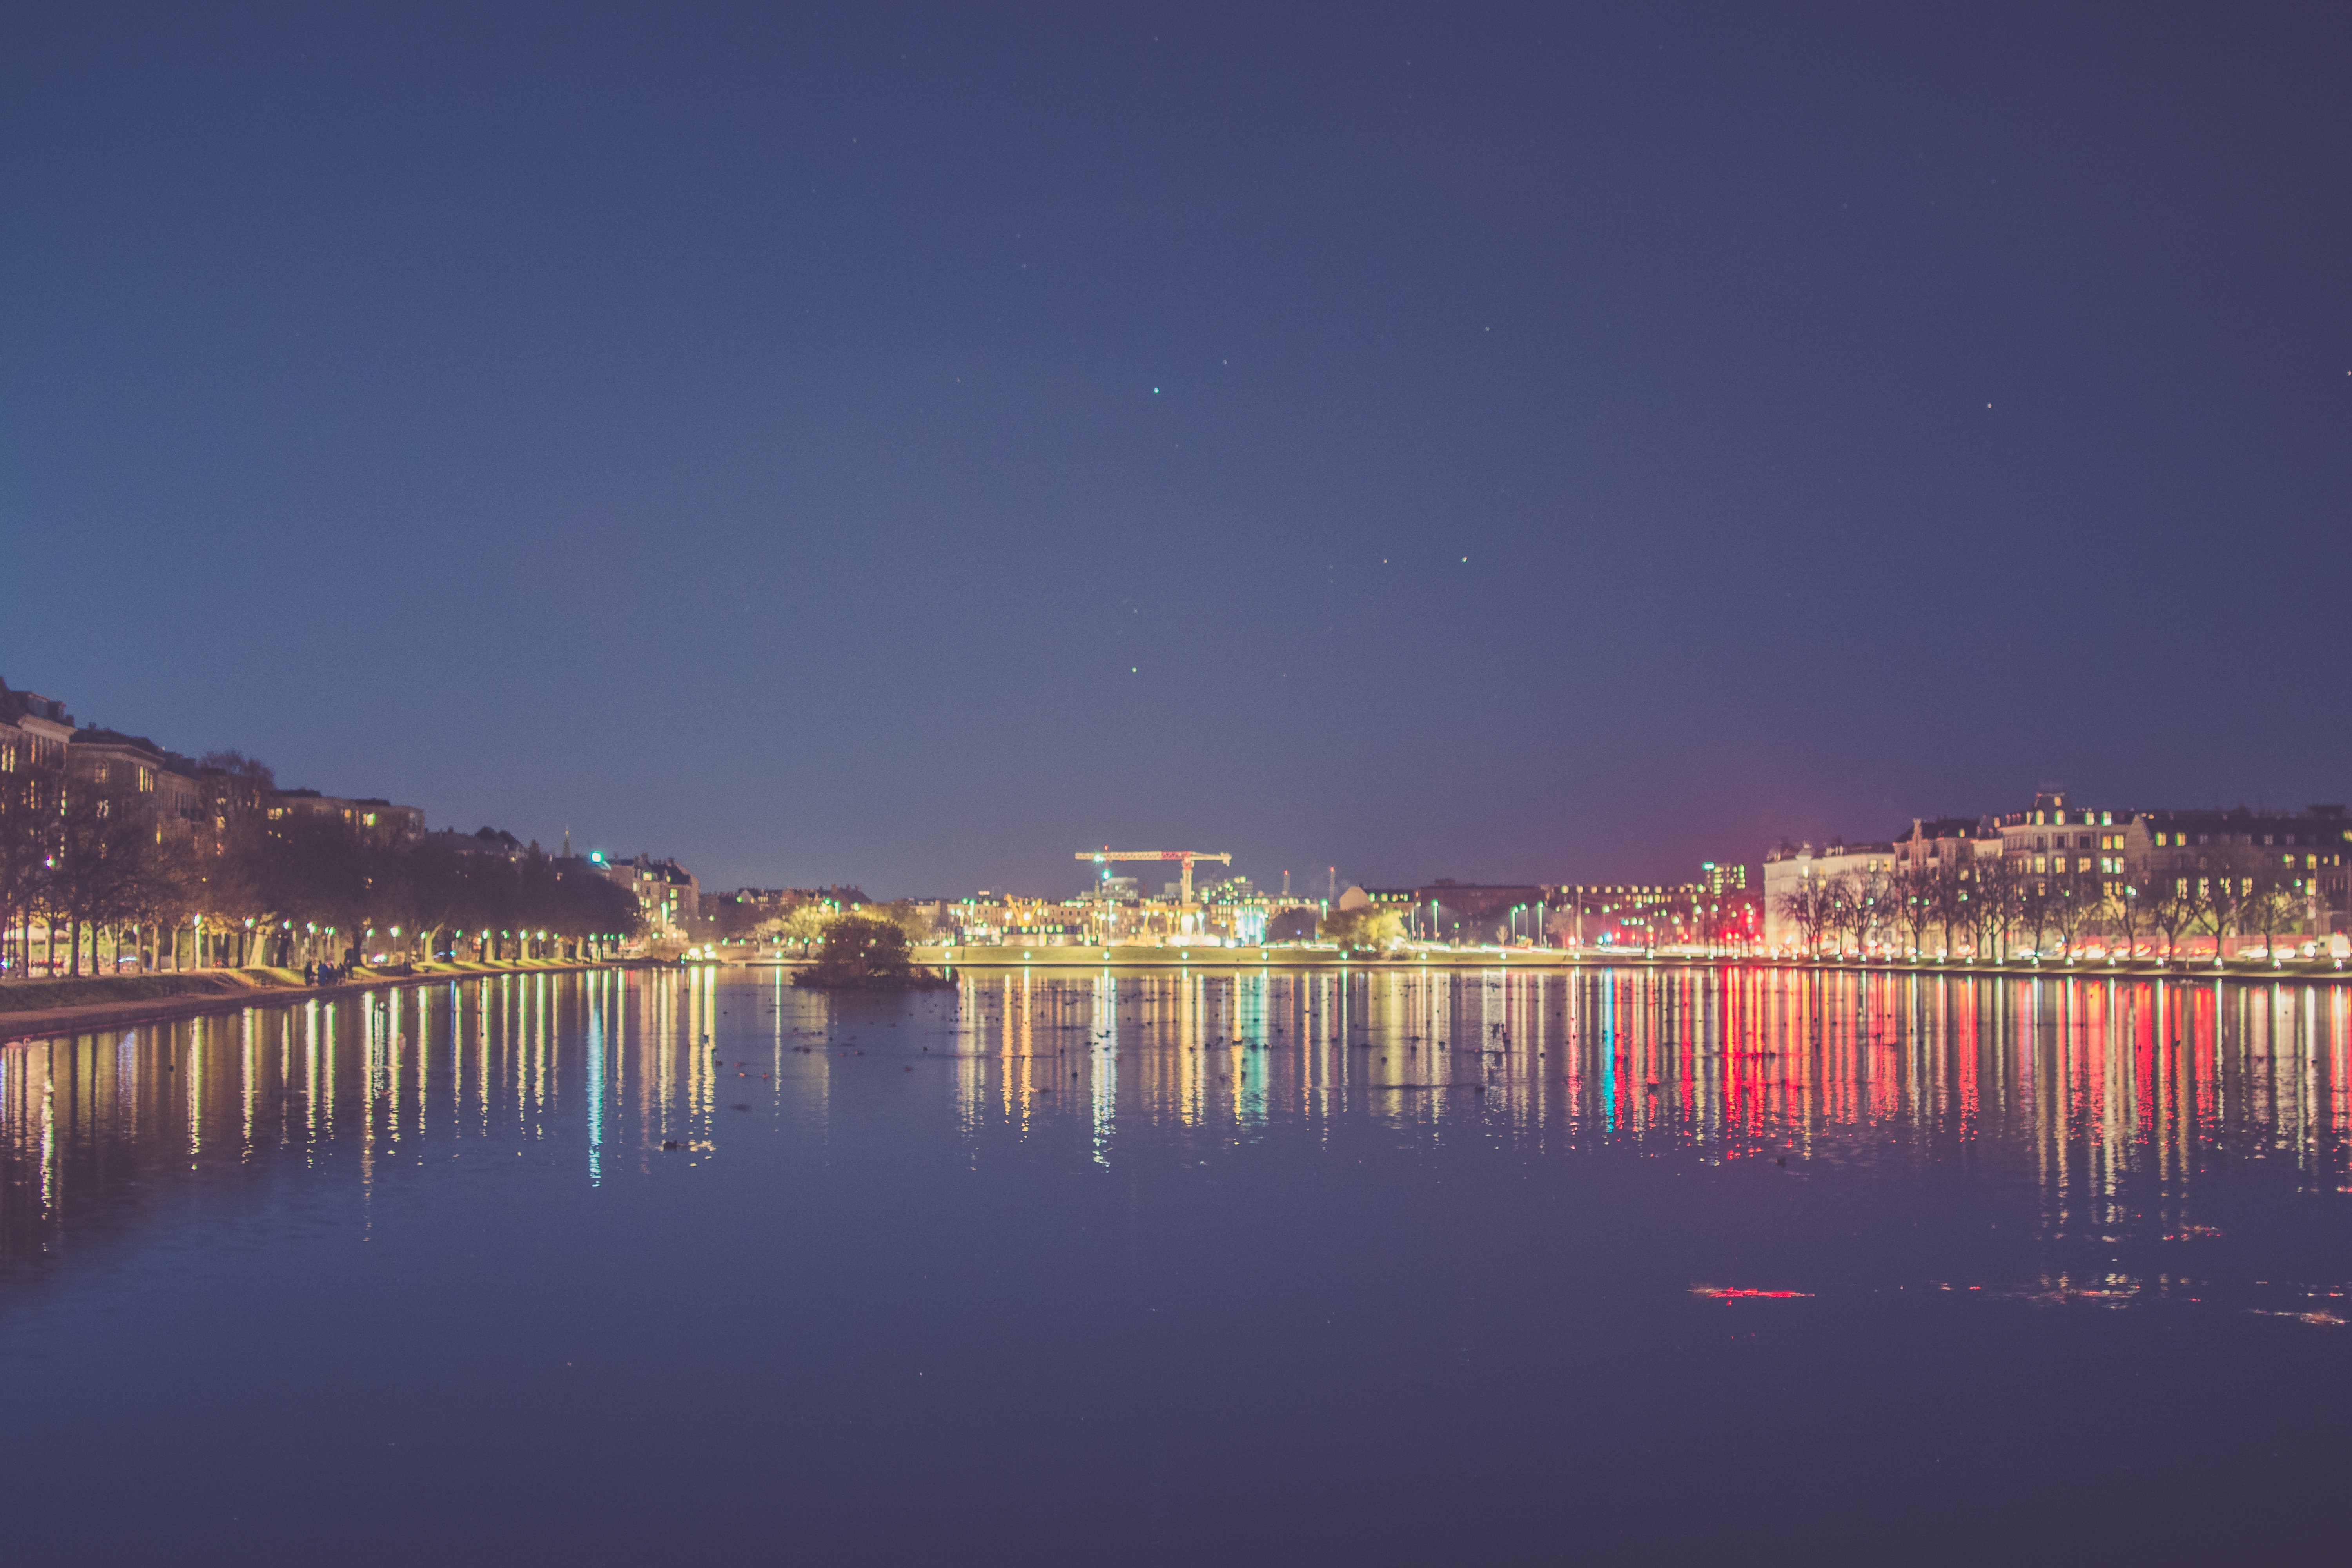
sea, horizon, sunrise, sunset, skyline, night, morning, lake, dawn, river, cityscape, panorama, dusk, evening, reflection